Describe the emotion expressed in this image:  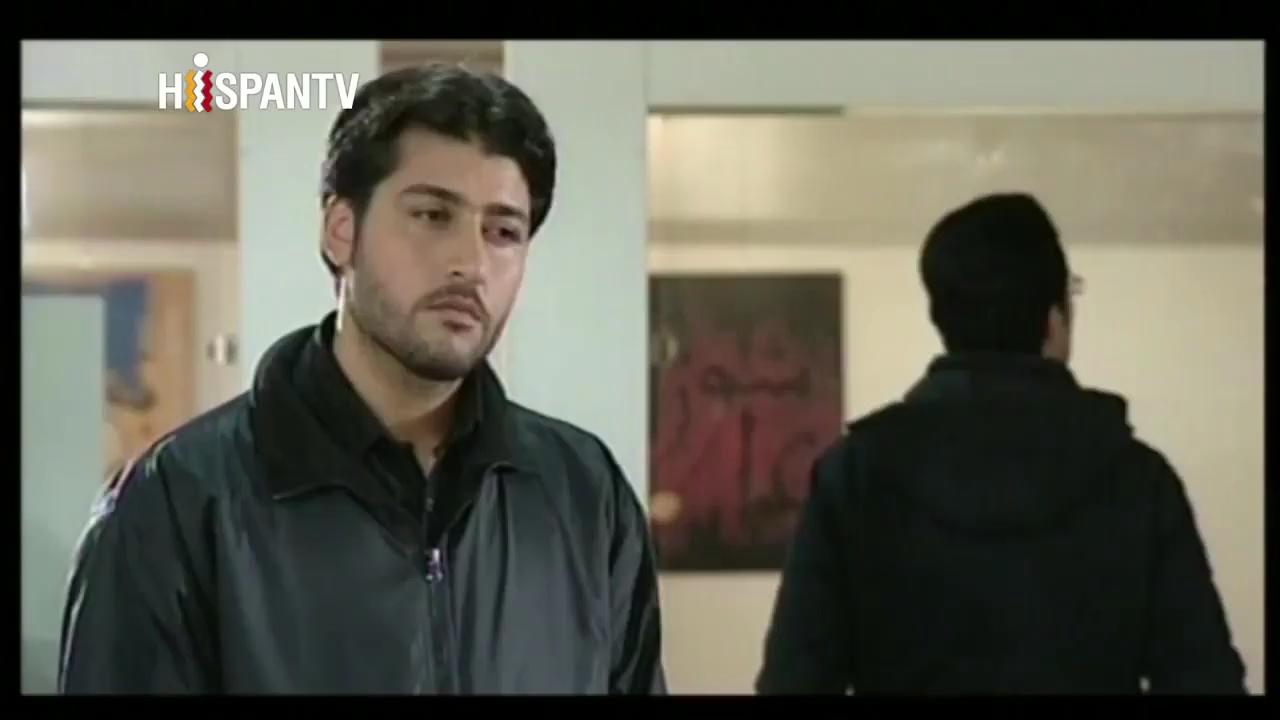
This person displays Suffering, valence and arousal with high intensity.